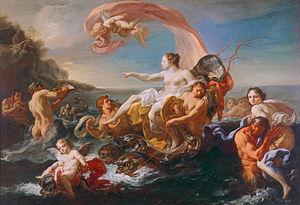
Corrado Giaquinto, né à Molfetta le 18 février 1703 et mort le 18 avril 1766 à Naples, est un peintre rococo italien de l'école napolitaine, actif en Italie et en Espagne.